Tetzcoco (altepetl)

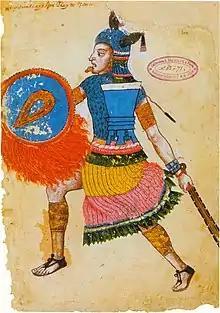
Nezahualcoyotl as shown in the Codex Ixtlilxochitl, folio 106R, painted roughly a century after Nezahualcoyotl's death.

Nezahualcoyotl (1403–1473) was a noted poet, philosopher, and patron of the arts. He also had a large botanical and zoological garden, with specimens of plants and animals from throughout the empire and from the more distant lands with which the Empire traded.